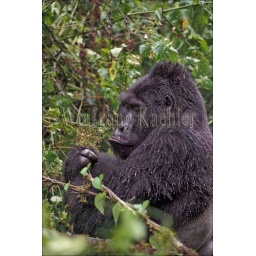
Uganda, bwindi impenetrable forest, mountain gorillas, silverback sitting in rain